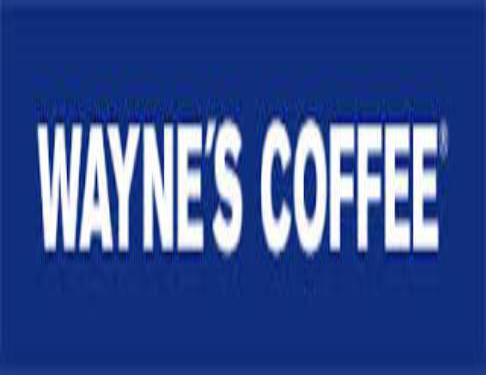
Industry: Food